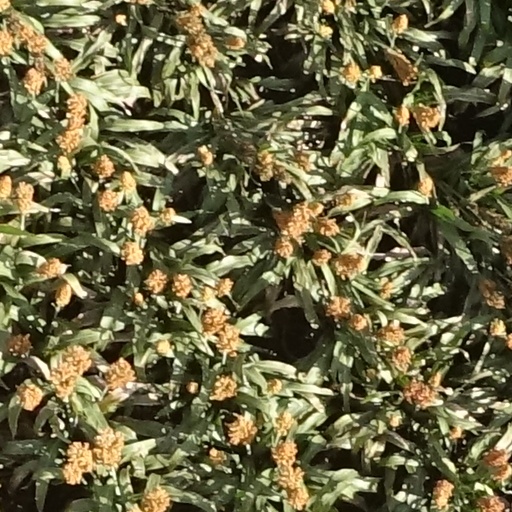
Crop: sorghum